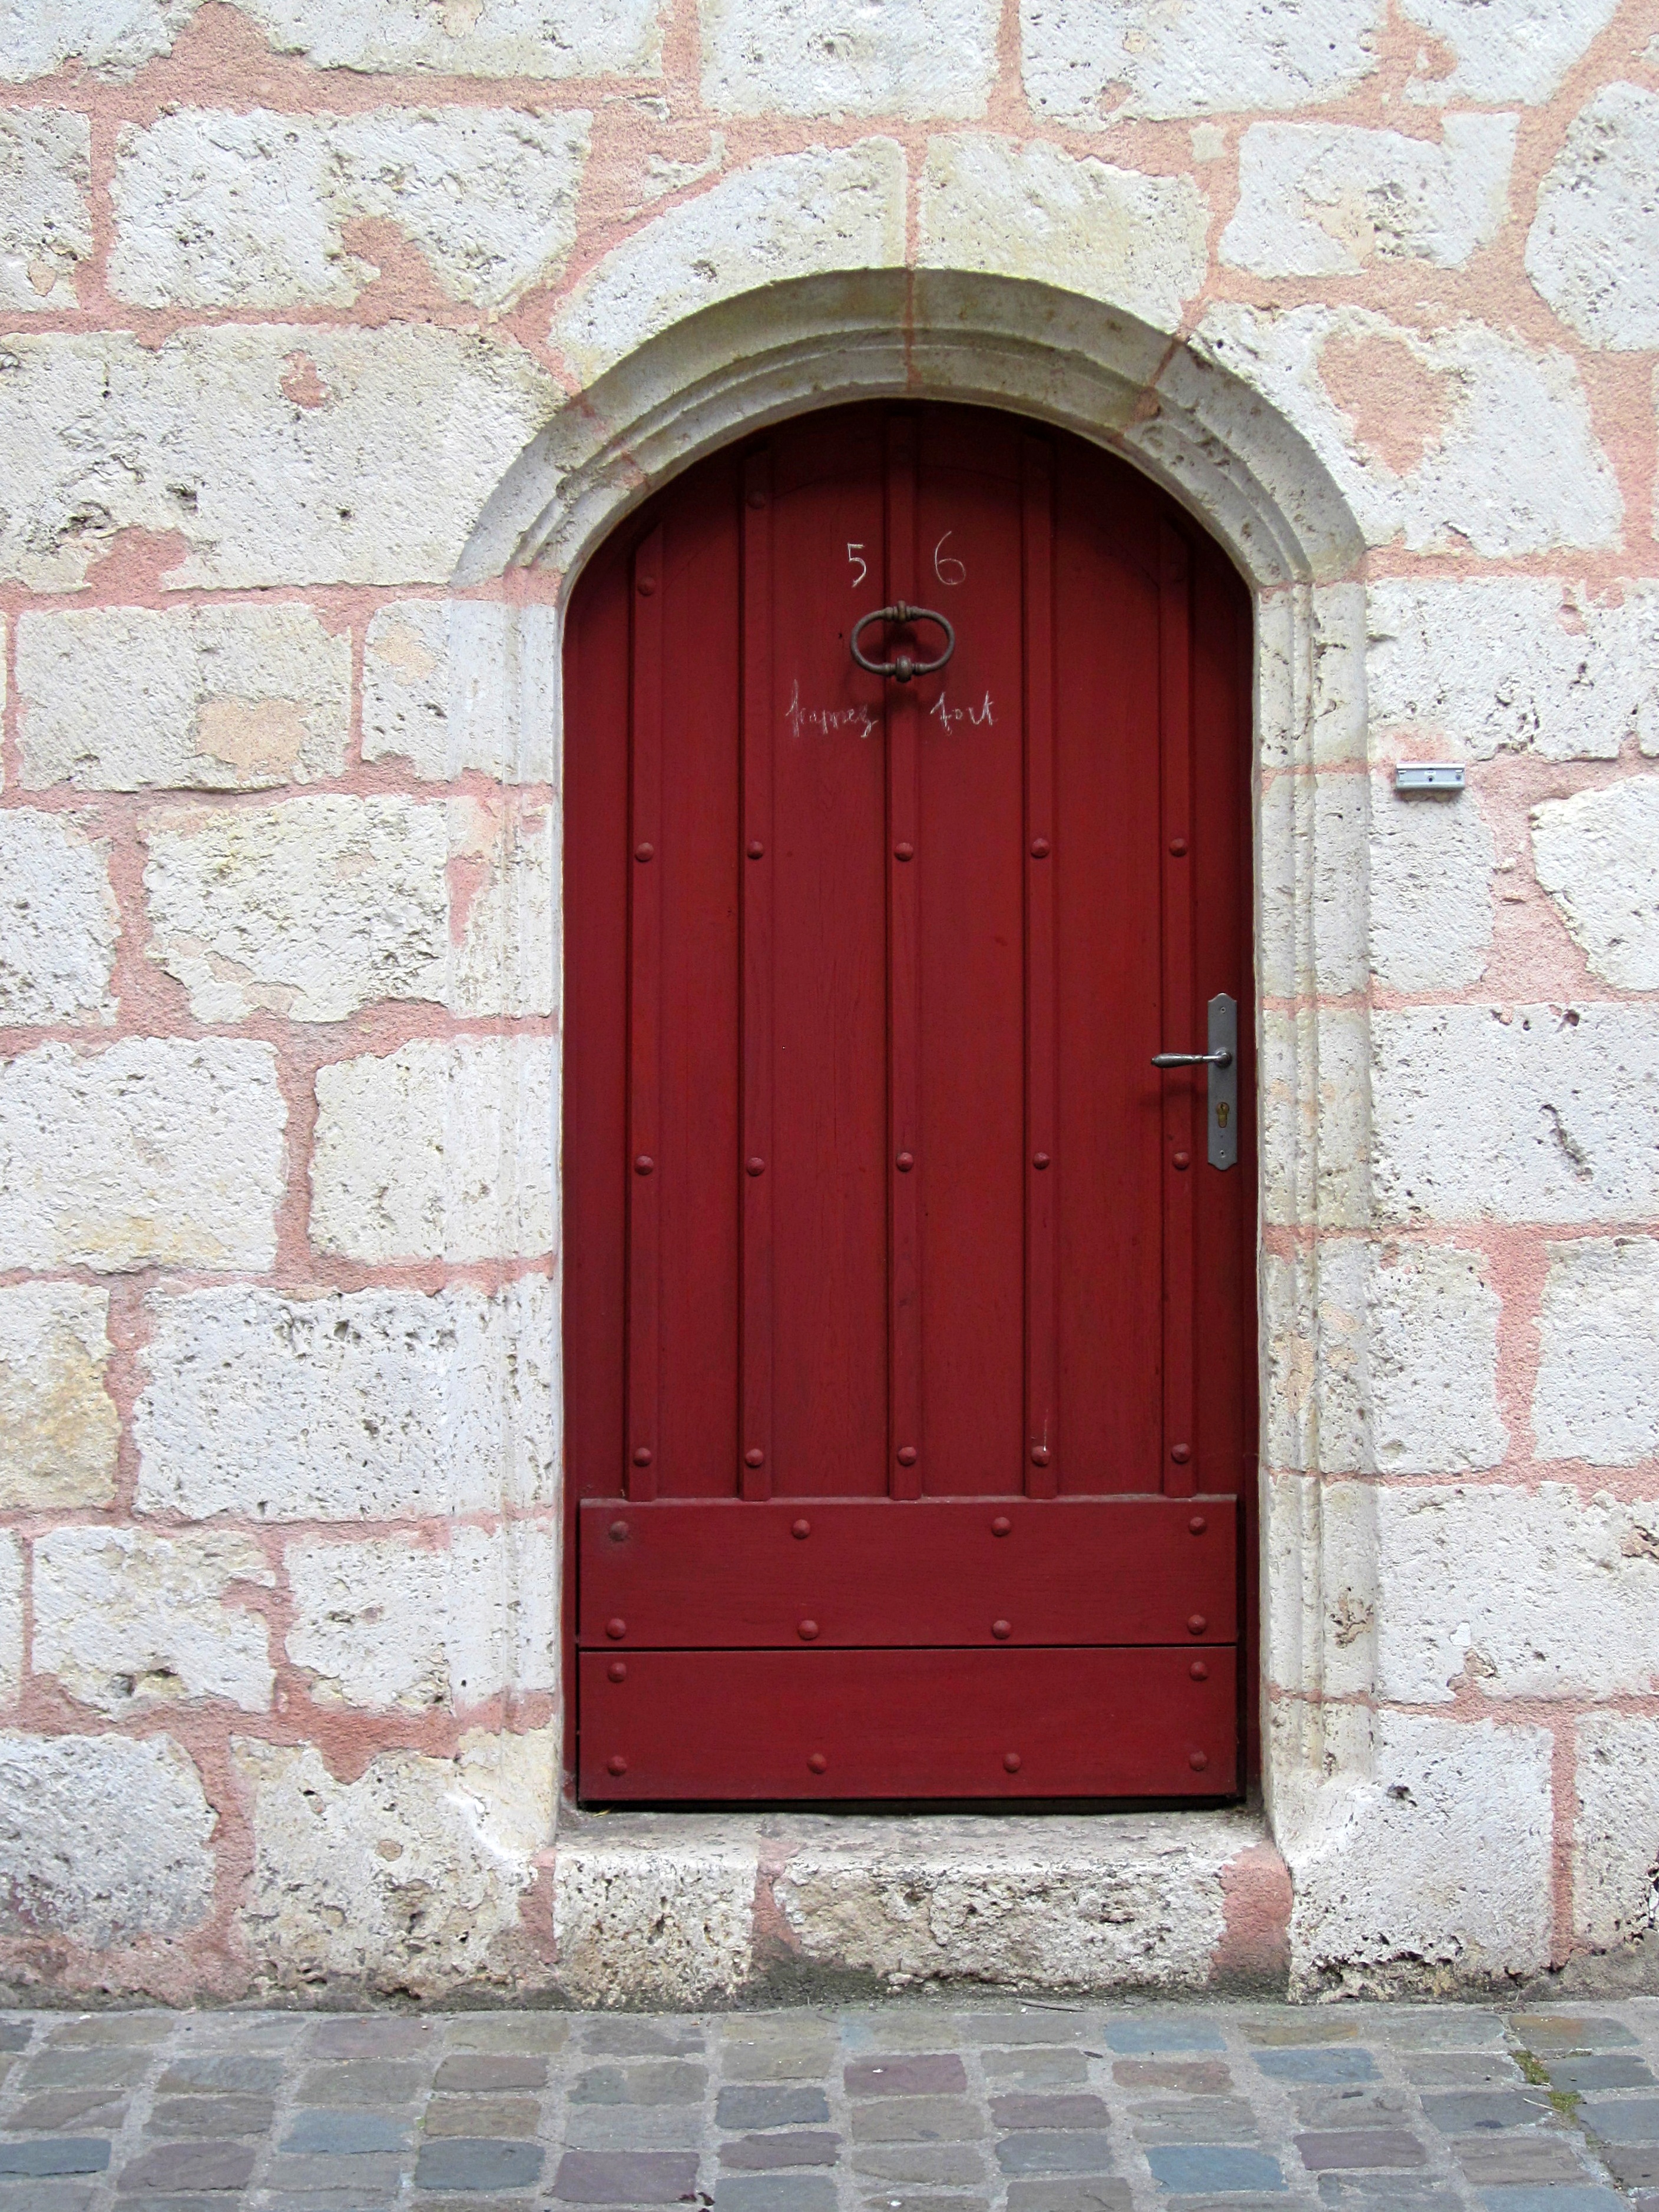
wood, window, arch, red, entrance, facade, brick, door, doorway, chartres, mediaeval